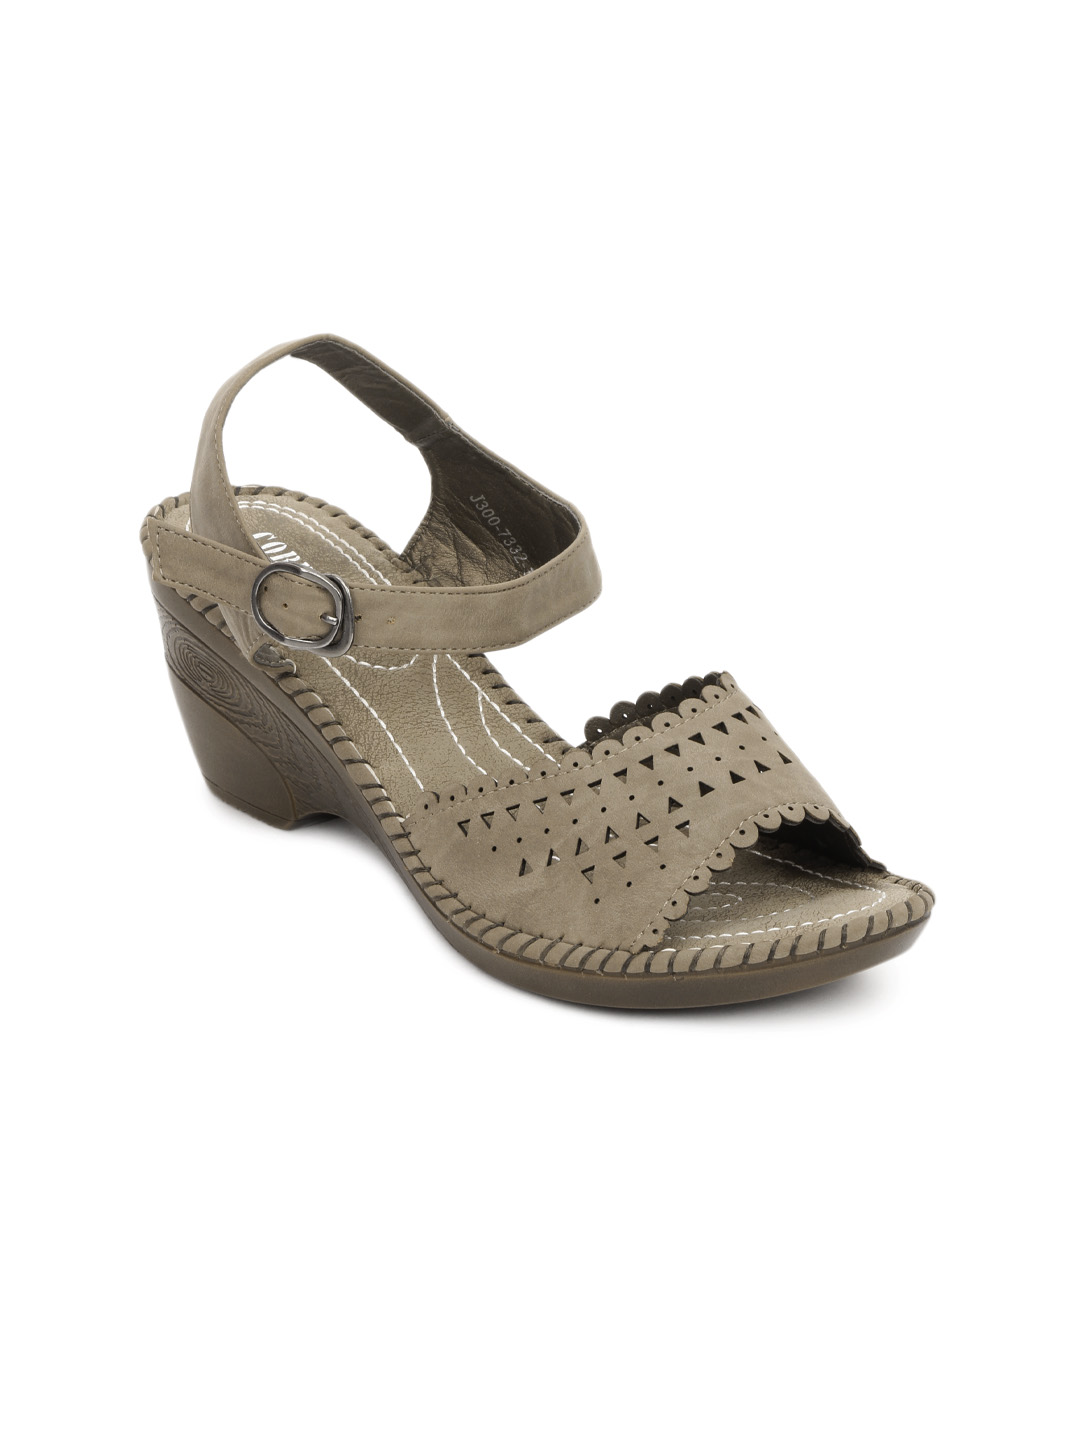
Cobblerz Women Taupe Brown Sandals
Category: Footwear / Shoes / Heels
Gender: Women
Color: Taupe
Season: Summer 2016
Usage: Casual